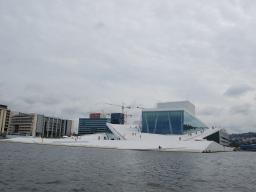
Label: Background_without_leaves